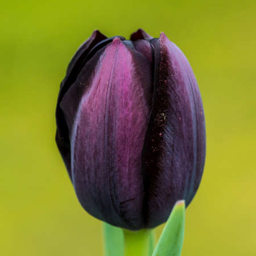
a macro shot of a dark tulip queen of the night flower beginning to open